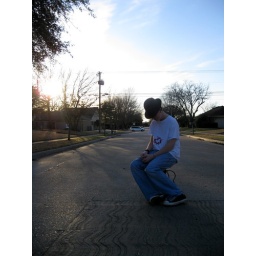
A car came while i was taking this in the middle of my street